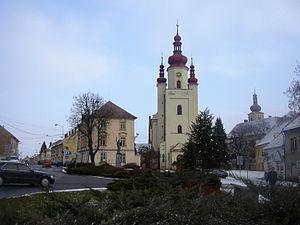
Ivanovice na Hané est une ville du district de Vyškov, dans la région de Moravie-du-Sud, en République tchèque. Sa population s'élevait à 2 942 habitants en 2019.